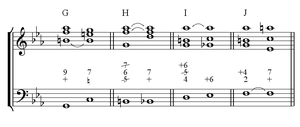
Description
En harmonie tonale, un accord de neuvième de dominante avec fondamentale est un accord de cinq notes placé exclusivement sur le Vᵉ degré des deux modes. Il est composé d'un accord de septième de dominante plus une neuvième — redoublement de la seconde de la fondamentale.